Myron Michailidis

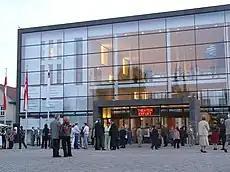

Michailidis also continued to champion the production of rare works and of contemporary music. Notably, he produced stage performances of contemporary works composed by 6 Greek modern composers, and in 2014, the creation in world's premiere of the contemporary Opera "The Murderess" ("Η Φόνισσα", based on the famous novel by Alexandros Papadiamantis) written by Giorgos Koumendakis, GNO's "composer in residence". Michailidis also conducted the GNO Orchestra & Choir in two novel productions of Richard Wagner's Operas: "Tristan und Isolde" (2015, staged by ) and "Lohengrin" (2017, staged by Anthony McDonald), which were both heard for the first time in Greek history, in their integral, original and scenic versions.